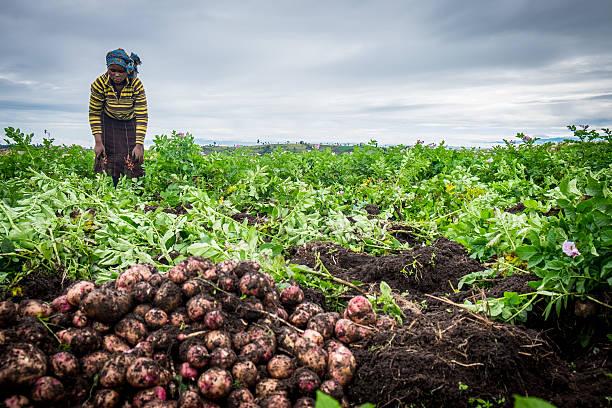
Mtu aliye katika eneo la wazi mfano wa shamba lililozungukwa na zao aina ya viazi vilivyo vunwa na kukusanywa kwa pamoja, ikiashiria ni eneo litumikalo kwa ajili ya uzalishaji wa mazao hayo ya biashara.